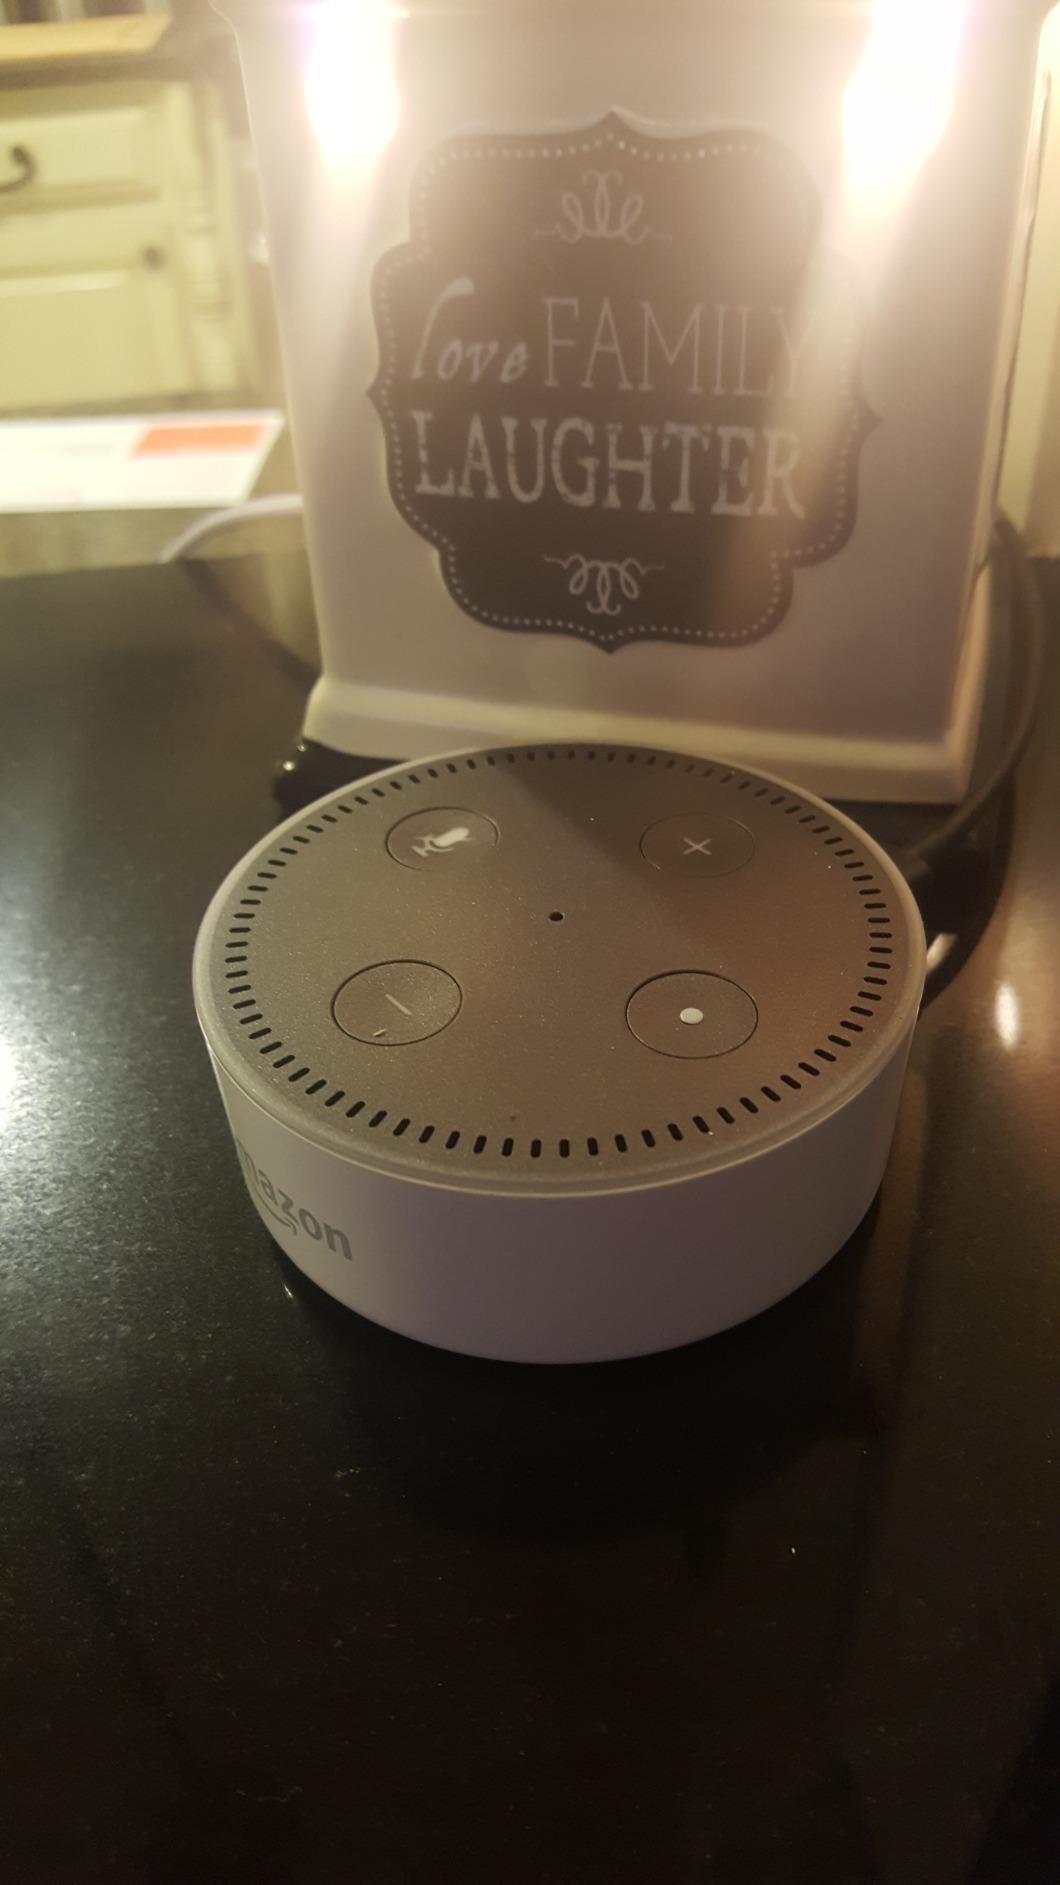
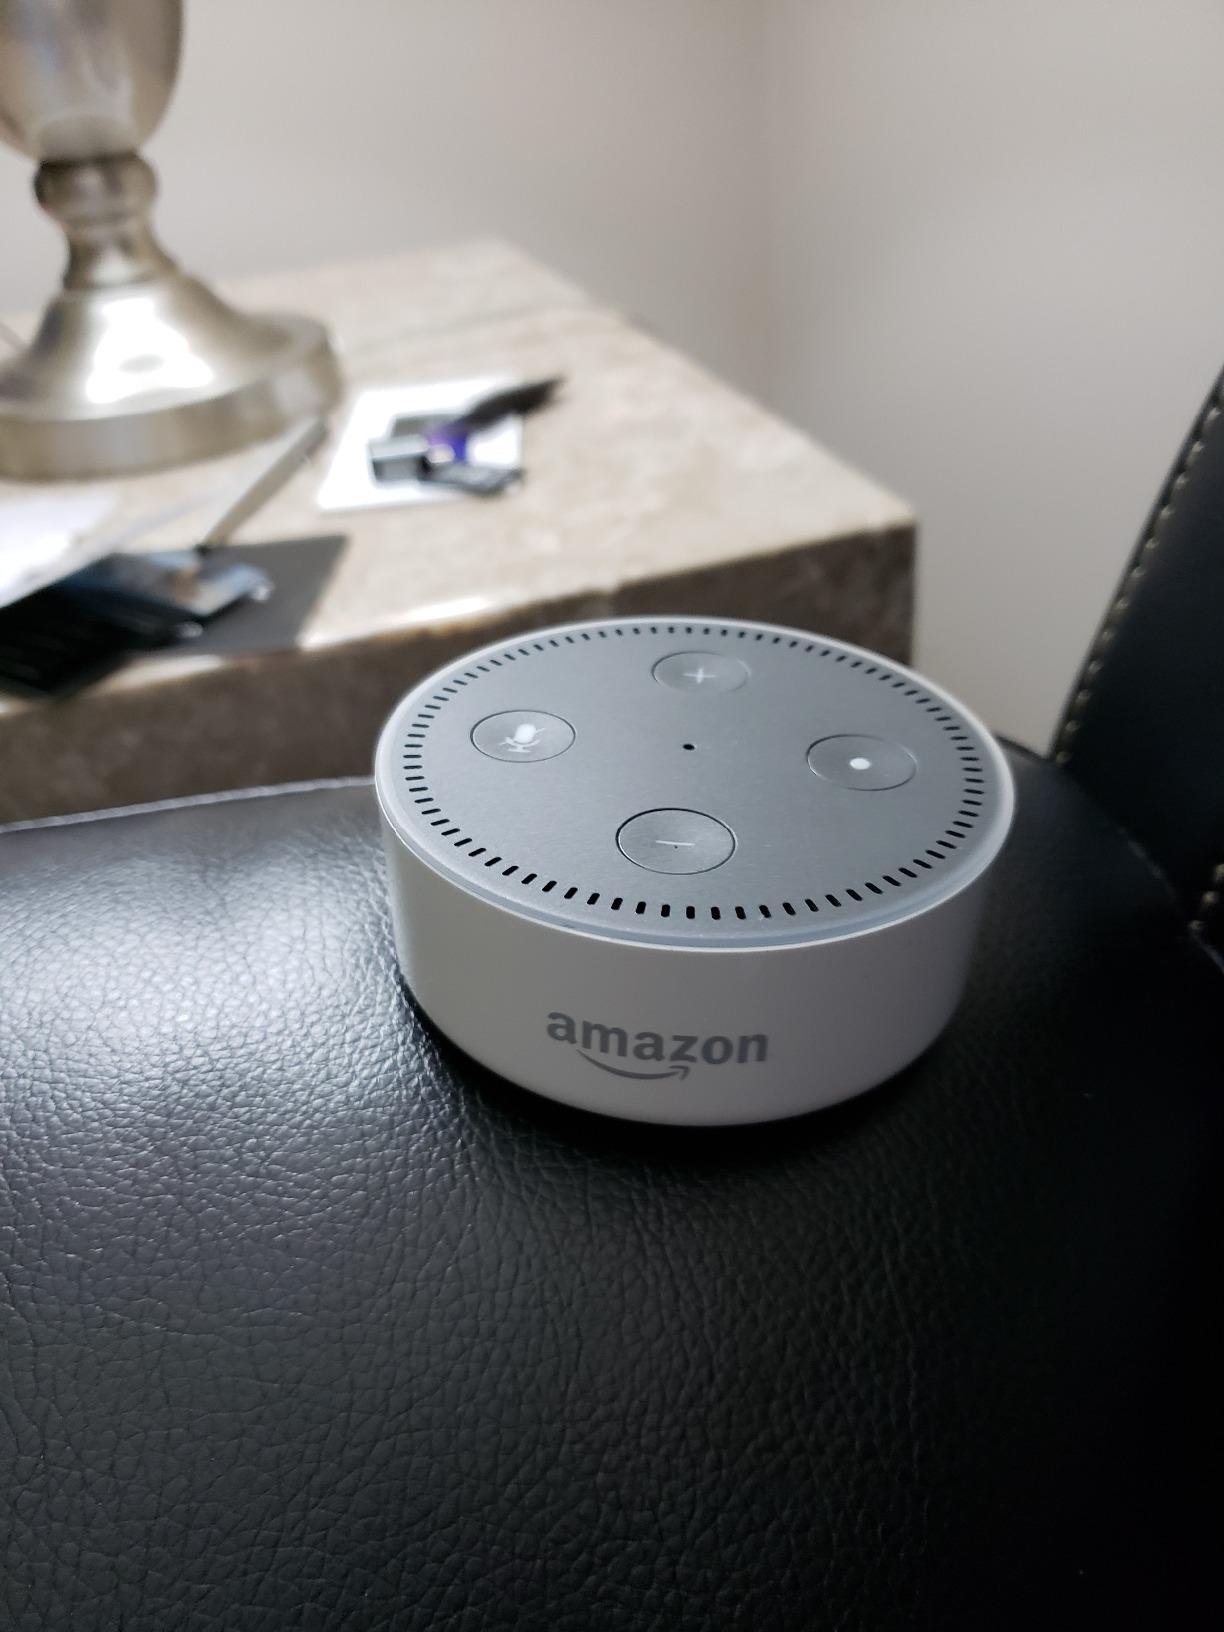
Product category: speaker
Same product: yes